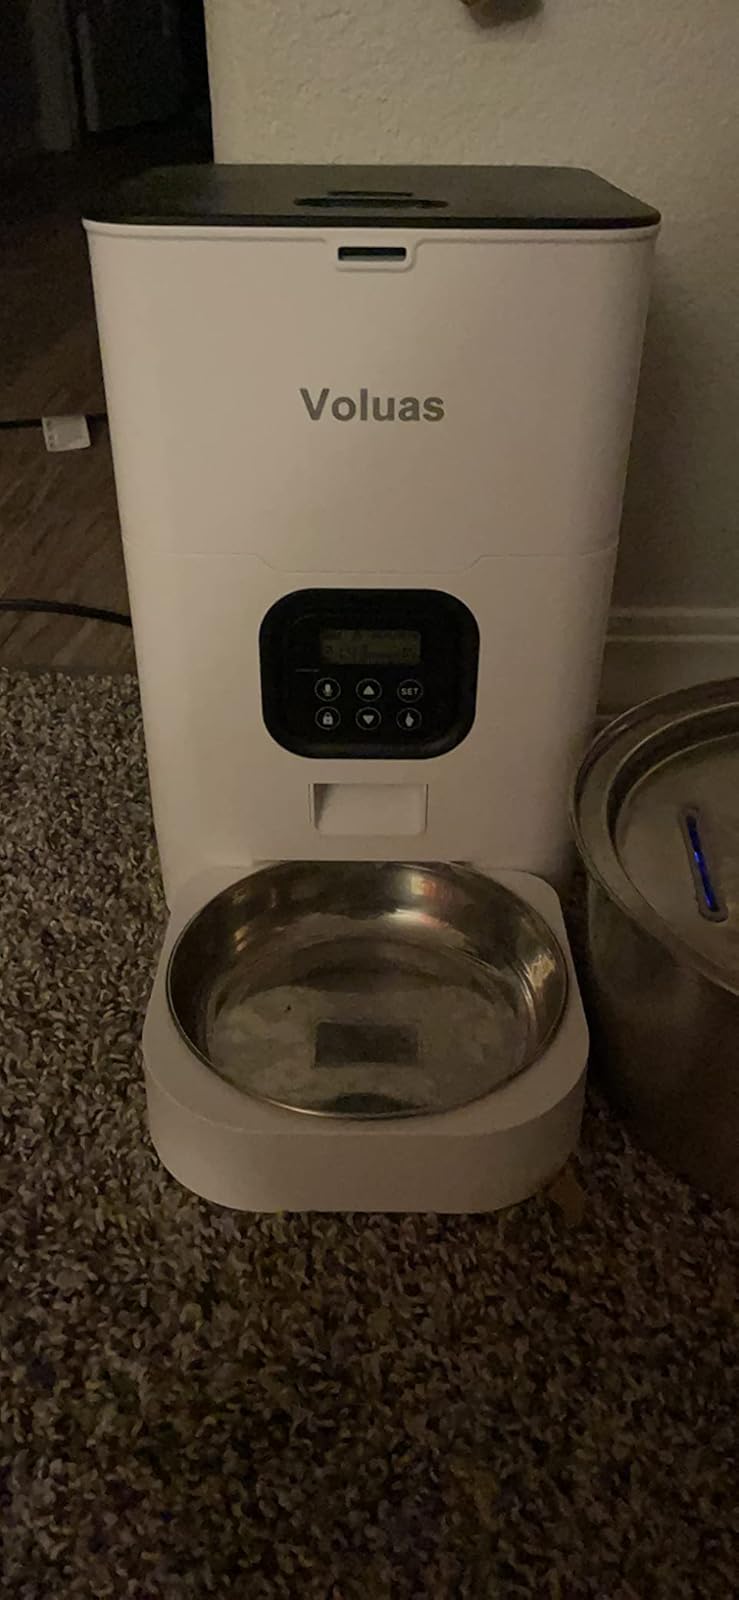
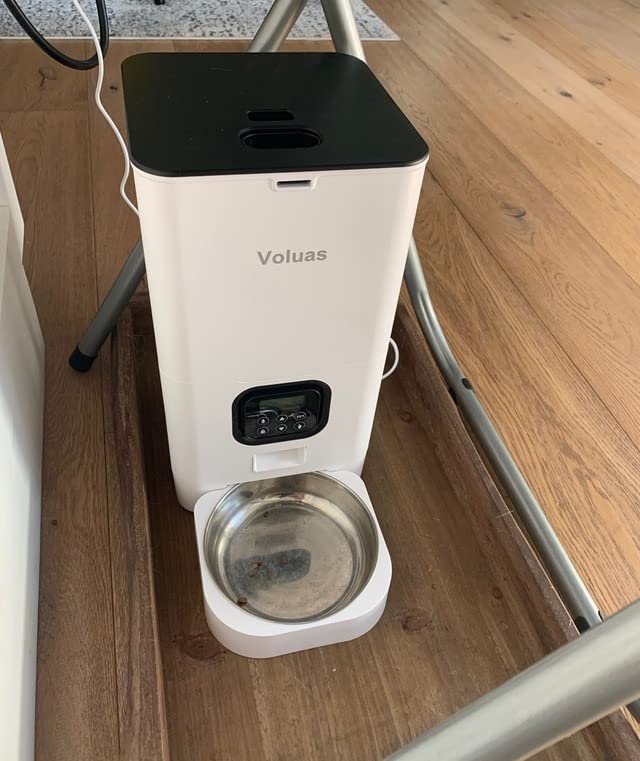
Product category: items_feeder
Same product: yes